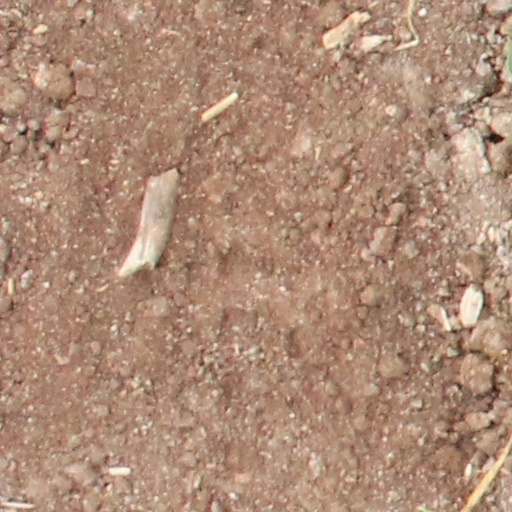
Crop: wheat